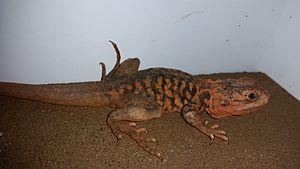
Ctenophorus fionni est une espèce de sauriens de la famille des Agamidae.